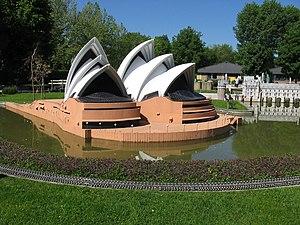
Minimundus est un parc de miniatures situé près du Wörthersee à Klagenfurt, en Carinthie, en Autriche.